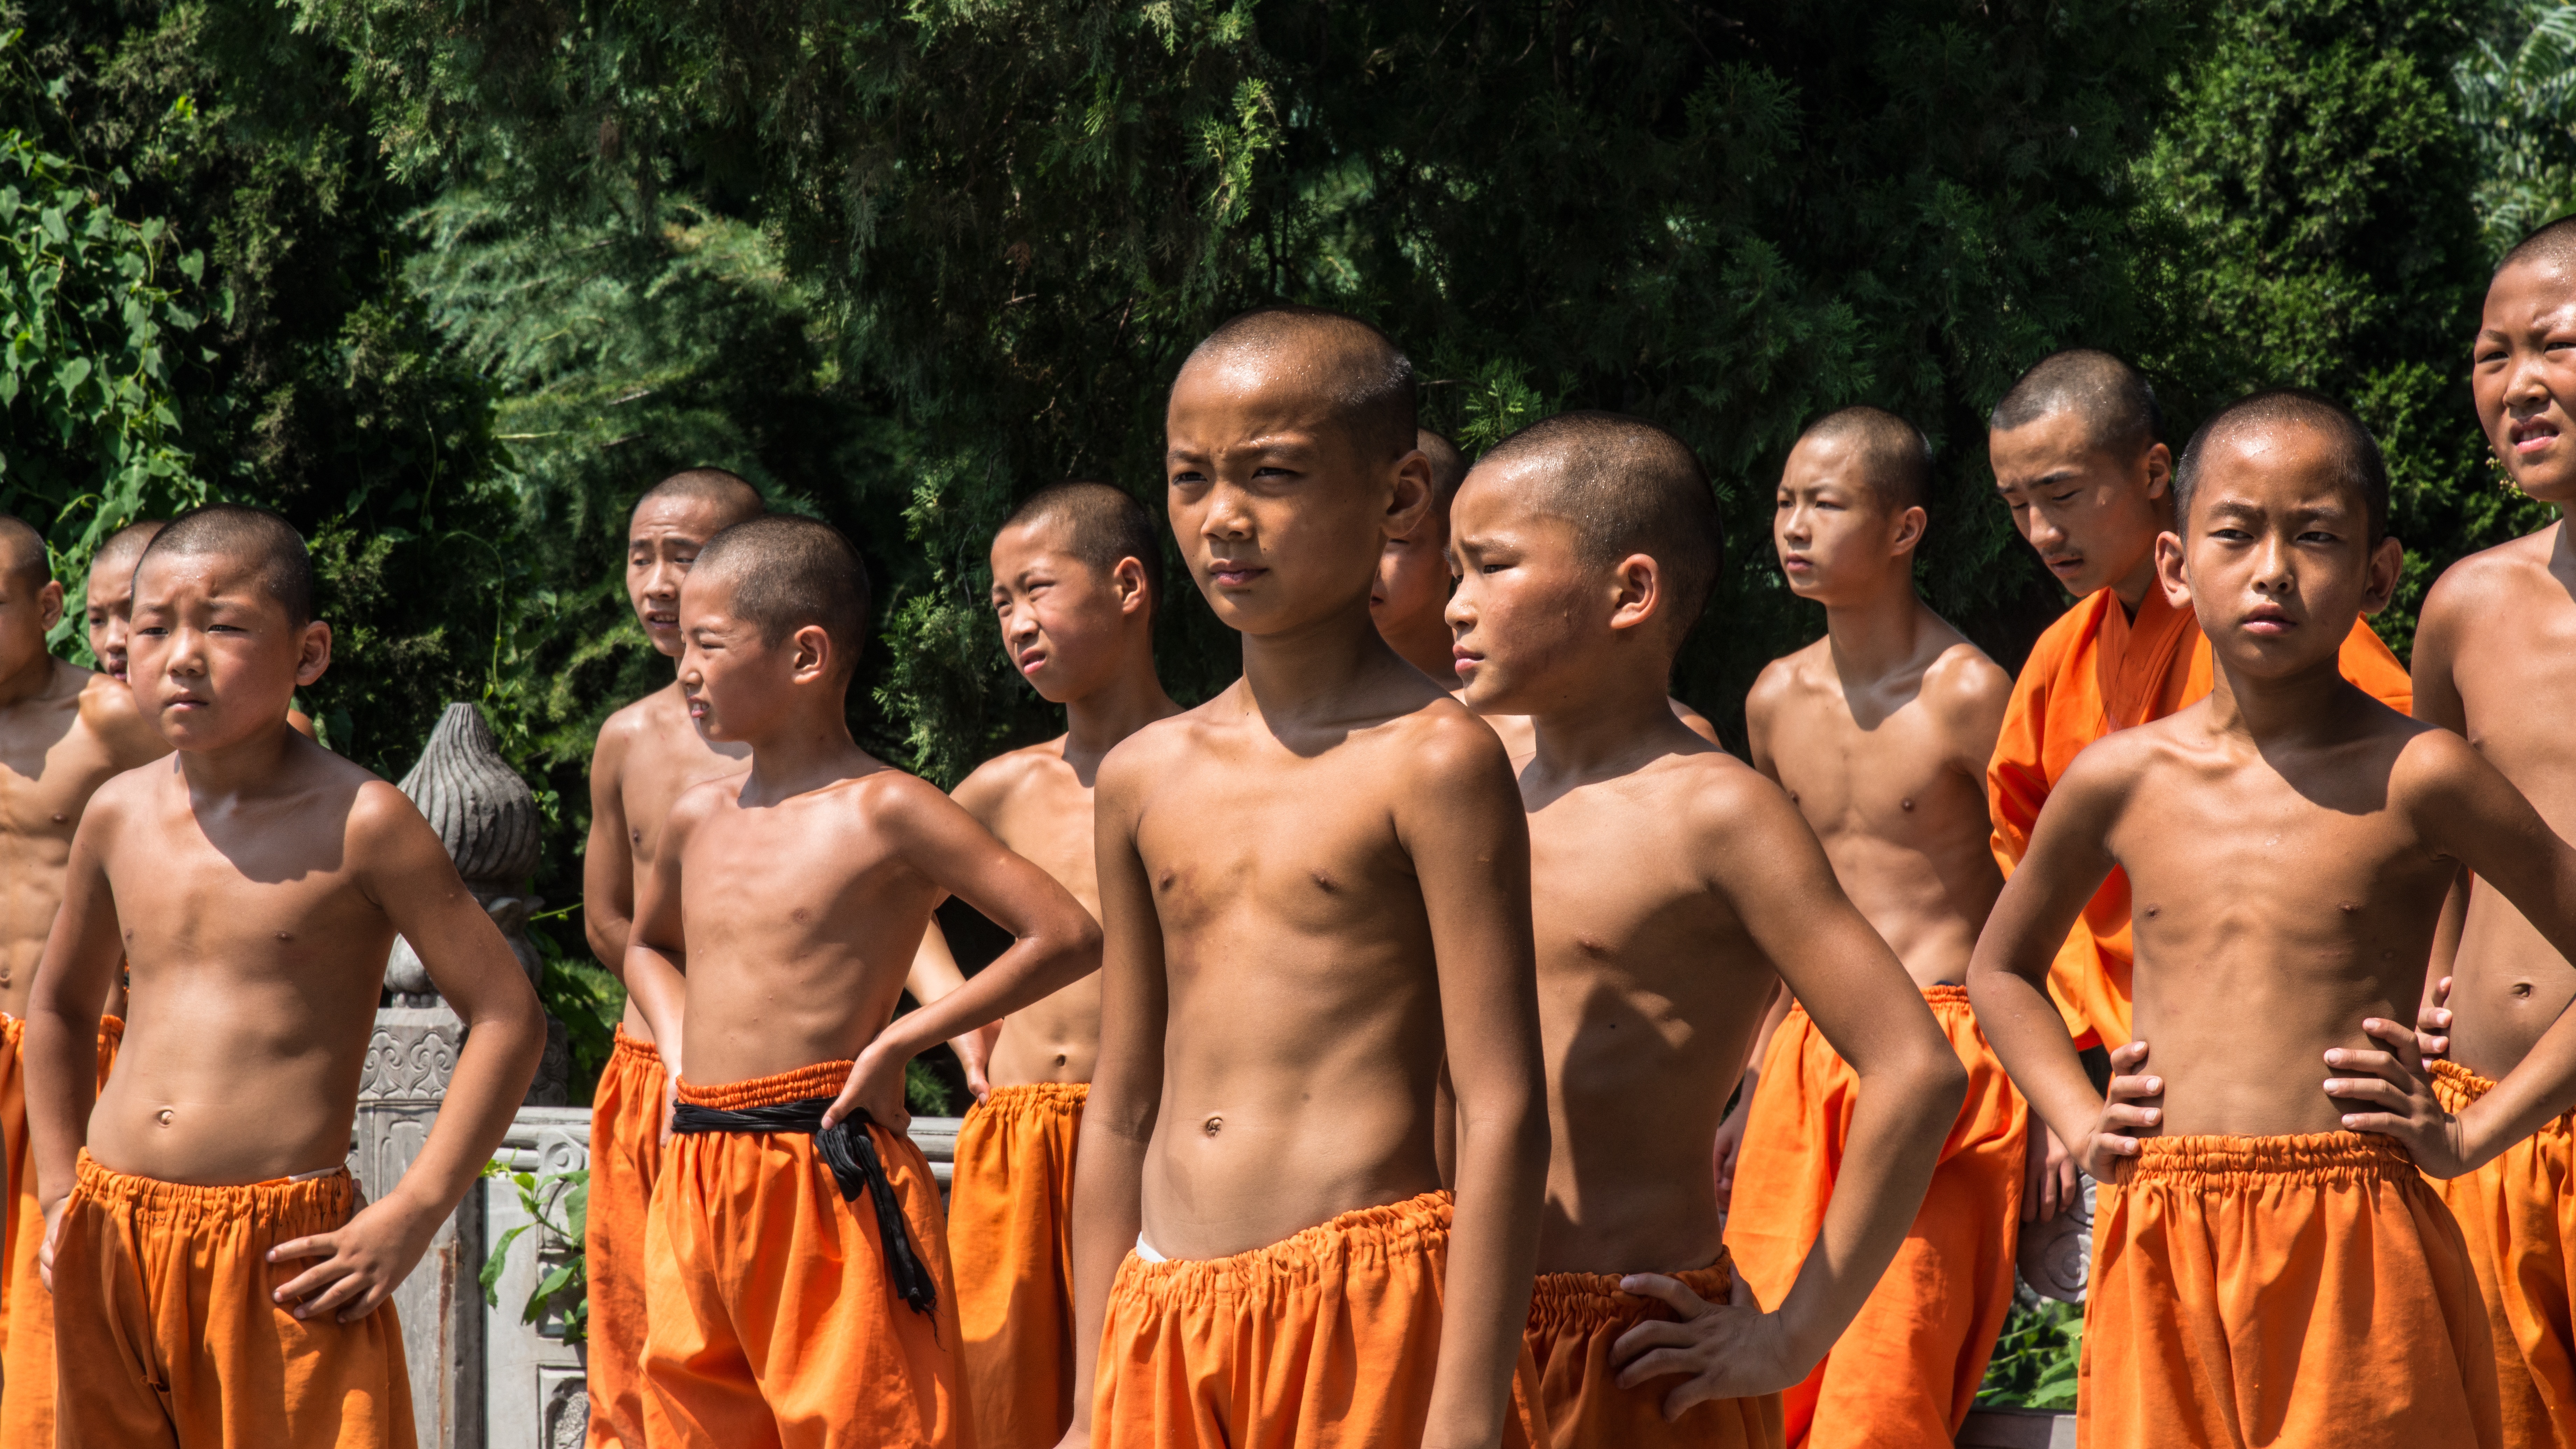
people, muscle, tribe, monastery, china, bodybuilding, kung fu, barechestedness, henan, schaolin, hand drum